System Manager (HP LX)

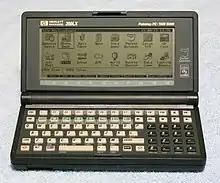
"HP LX System Manager" running on a HP 200LX.

The App Manager page is made up of 2 rows of 8 icons, with an additional shorter row on the next page down by default. (More applications can be added as the user wishes.) The menu bar options that are available can be opened (on a HP 200LX) by using the Menu key or the Alt key. These include task management, booting out of the GUI into DOS and opening help for the palmtop.